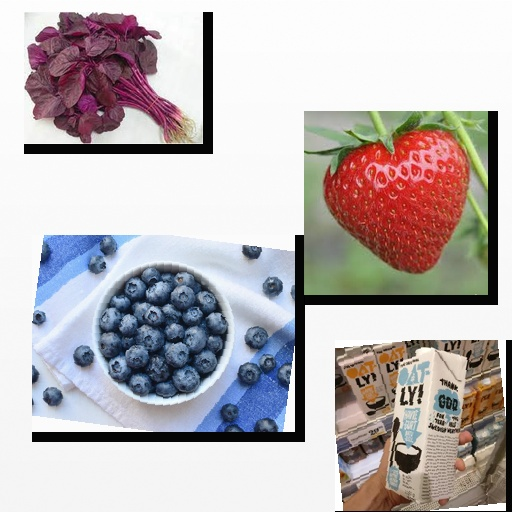
Food items: blueberry, oatghurt, amaranth, strawberry